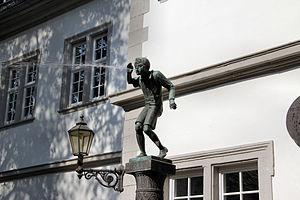
Schängel est un surnom désignant les personnes natives de Coblence, ville souvent appelée en allemand Schängel-Stadt.